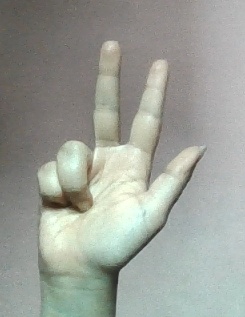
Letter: al